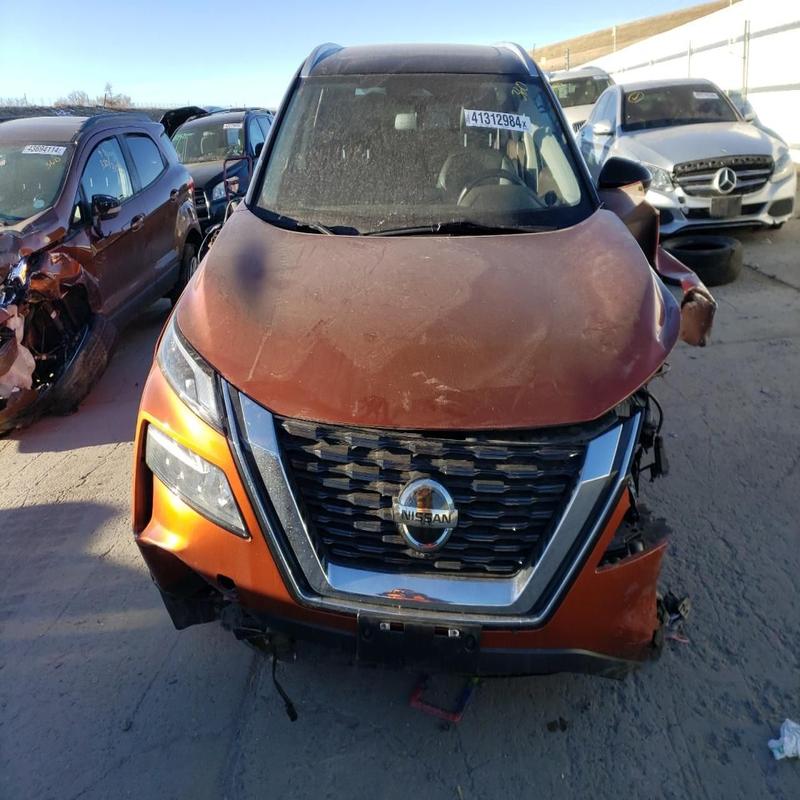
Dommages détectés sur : plaque d'immatriculation avant, pare-choc avant, feu avant gauche, capot, aile avant gauche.
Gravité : majeur